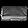
Label: Bag